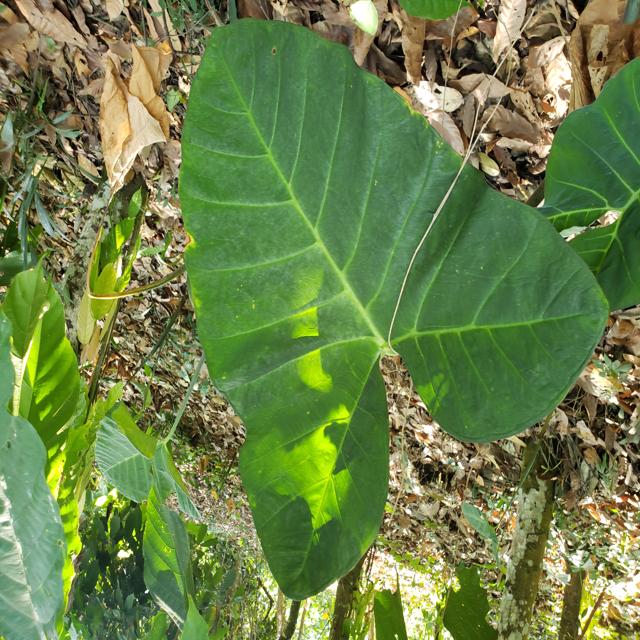
Label: Healthy